Rail rolling stock in New South Wales

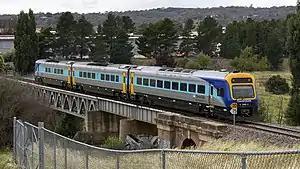
An Xplorer in the final CountryLink livery.

The D sets, or "Mariyung" trains, are a class of 610 new carriages built to replace the entire V set fleet and allow the H sets to be reallocated to Sydney suburban services. They currently operate on services from Sydney to Newcastle.